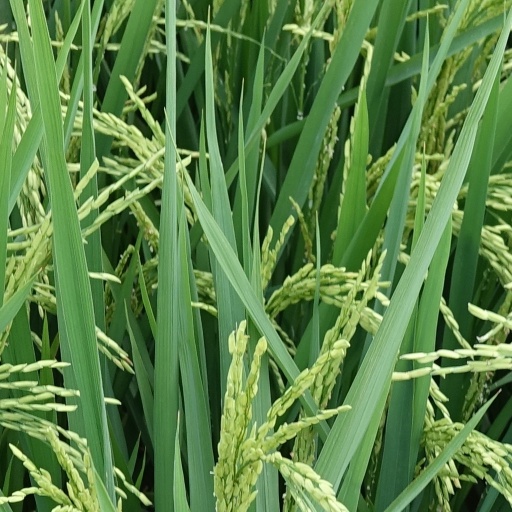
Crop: rice